Hal Holbrook

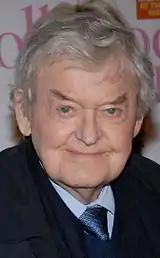
Holbrook in 2007

Holbrook appeared with wife Dixie Carter in "That Evening Sun", filmed in East Tennessee in the summer of 2008. The film, produced by Dogwood Entertainment, is based on a short story by William Gay. "That Evening Sun" premiered in March 2009 at South By Southwest, where it received the Audience Award for Narrative Feature and a special Jury Prize for Ensemble Cast. Joe Leydon of "Variety" hailed Hollbrook's performance in the film as a "career-highlight star turn as an irascible octogenarian farmer who will not go gentle into that good night". "That Evening Sun" also was screened at the 2009 Nashville Film Festival, where Holbrook was honored with a special Lifetime Achievement Award, and the film itself received another Audience Award.